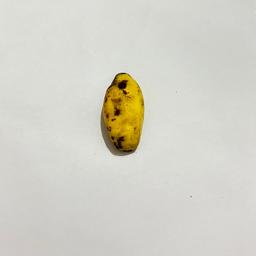
Ripeness: Ripe